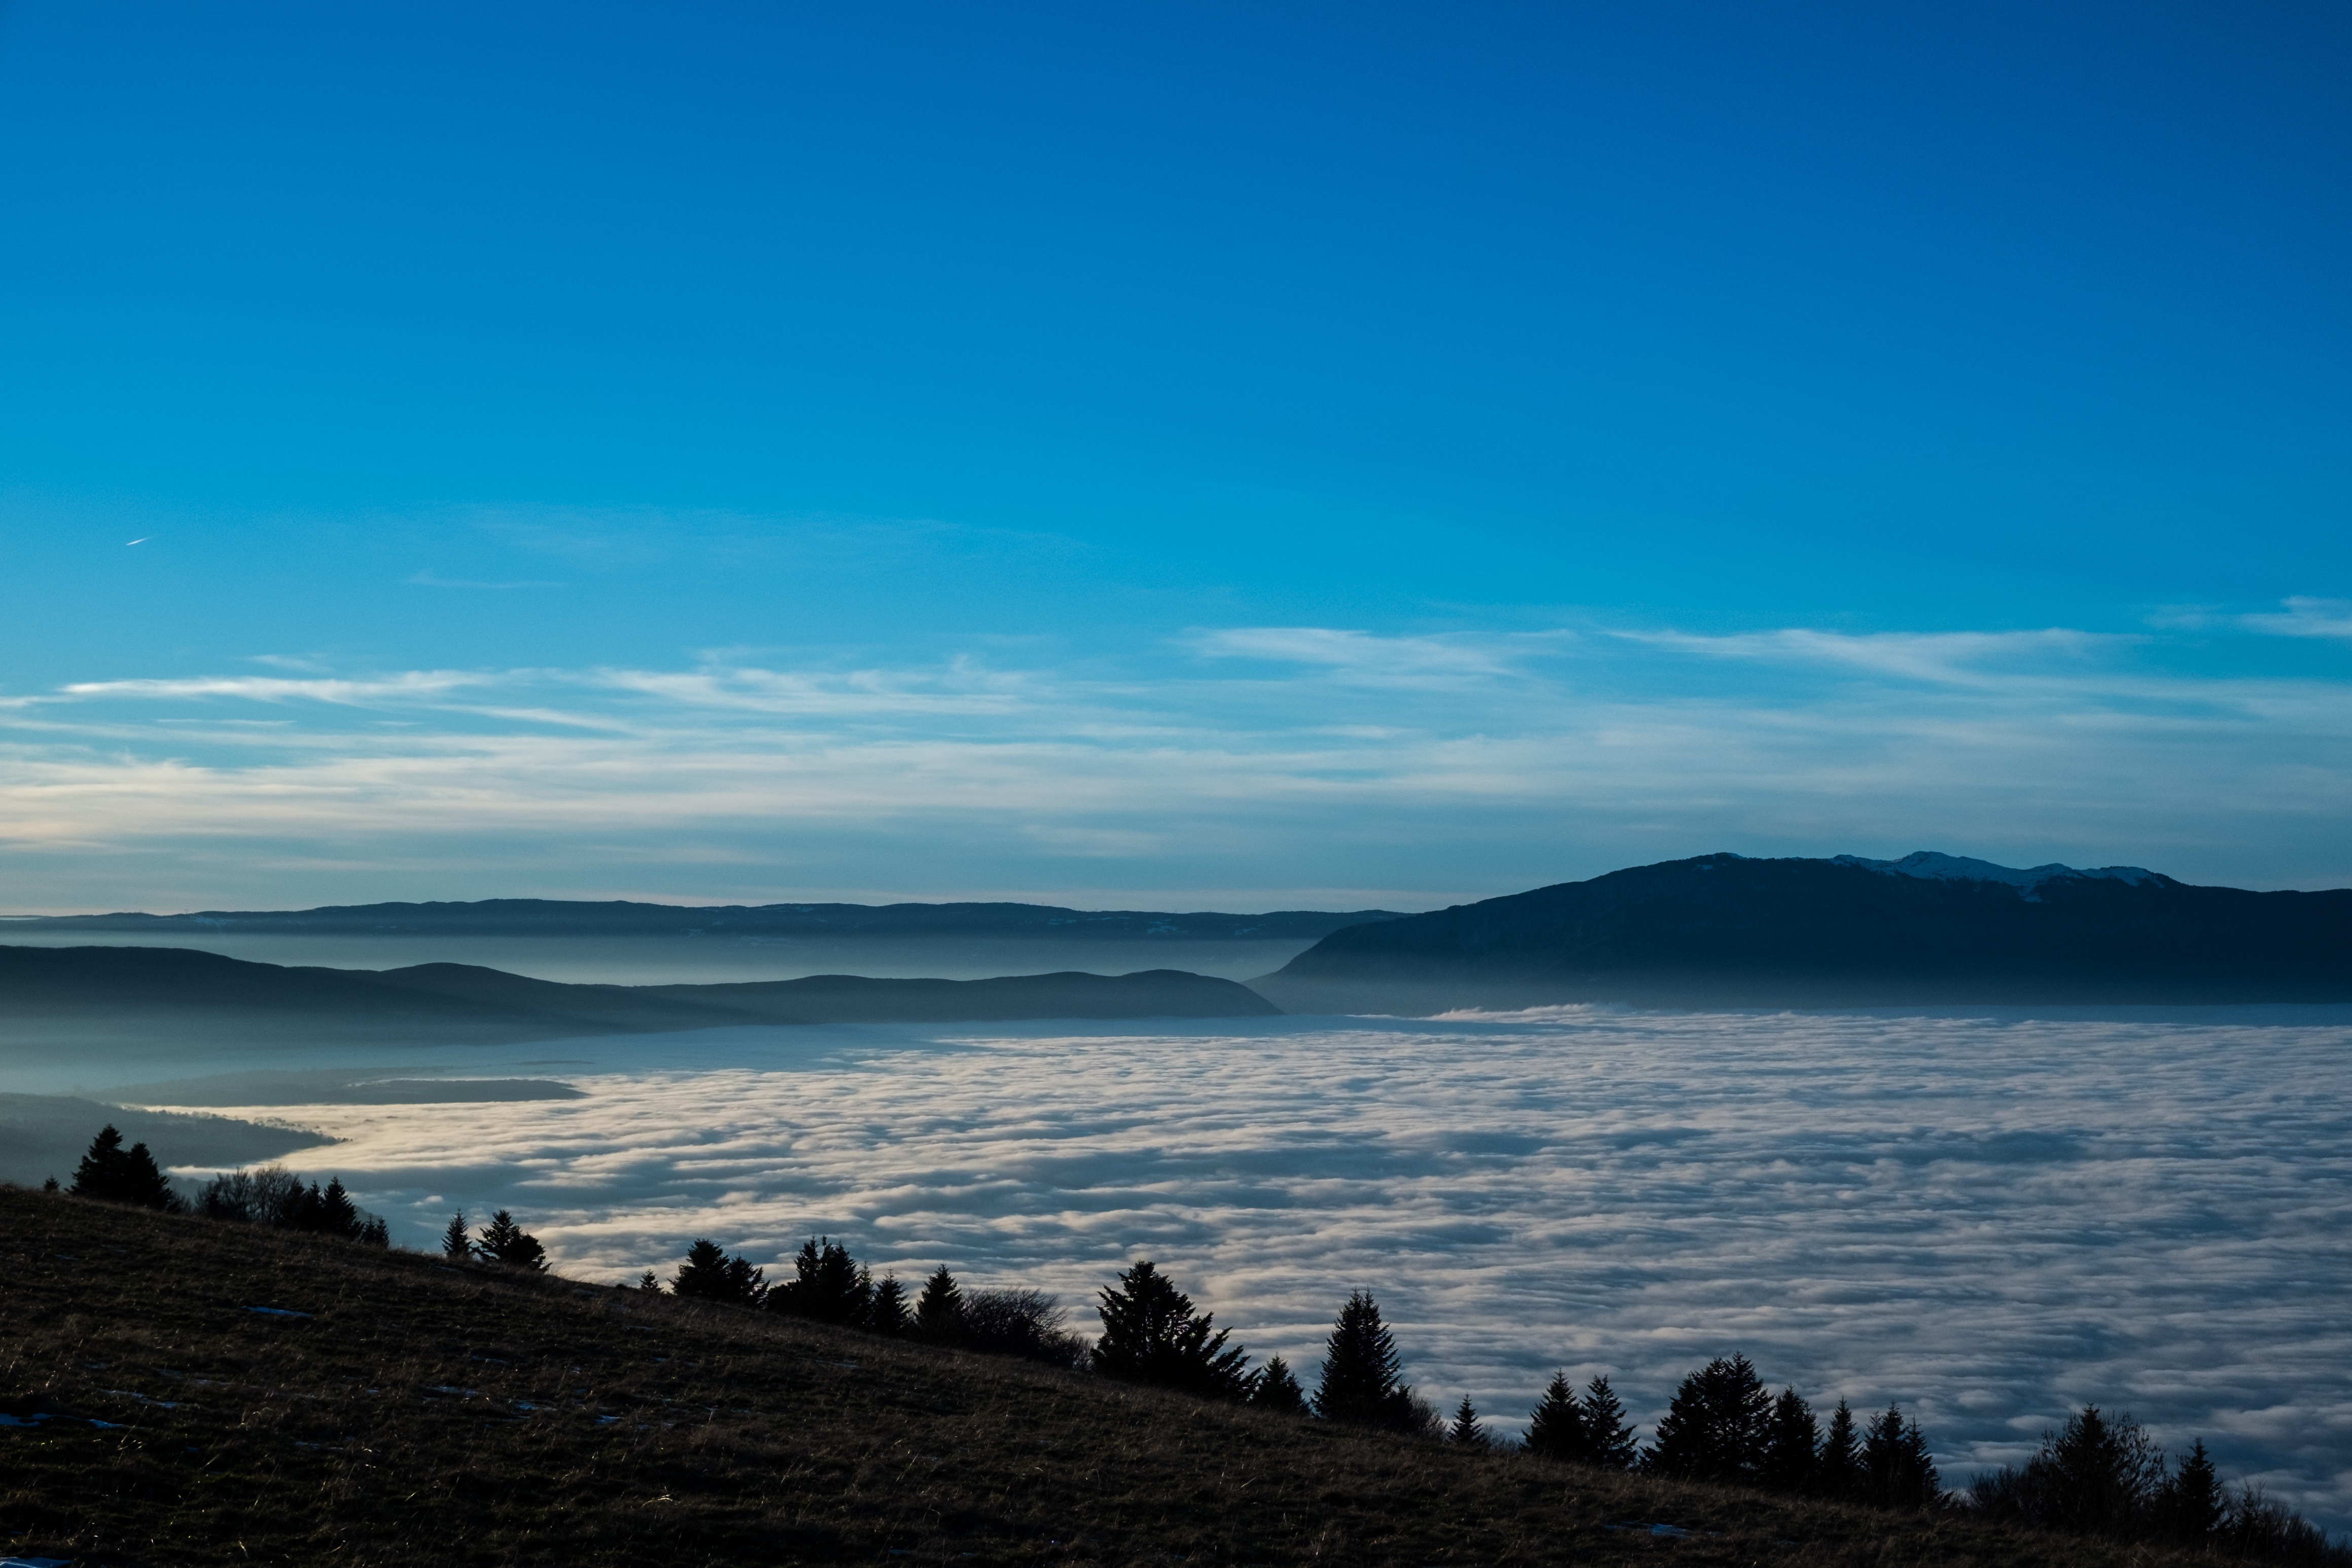
beach, landscape, sea, coast, nature, ocean, horizon, mountain, cloud, sky, sunrise, sunset, sunlight, morning, hill, shore, wave, lake, dawn, dusk, evening, reflection, bay, body of water, loch, atmospheric phenomenon, mountainous landforms